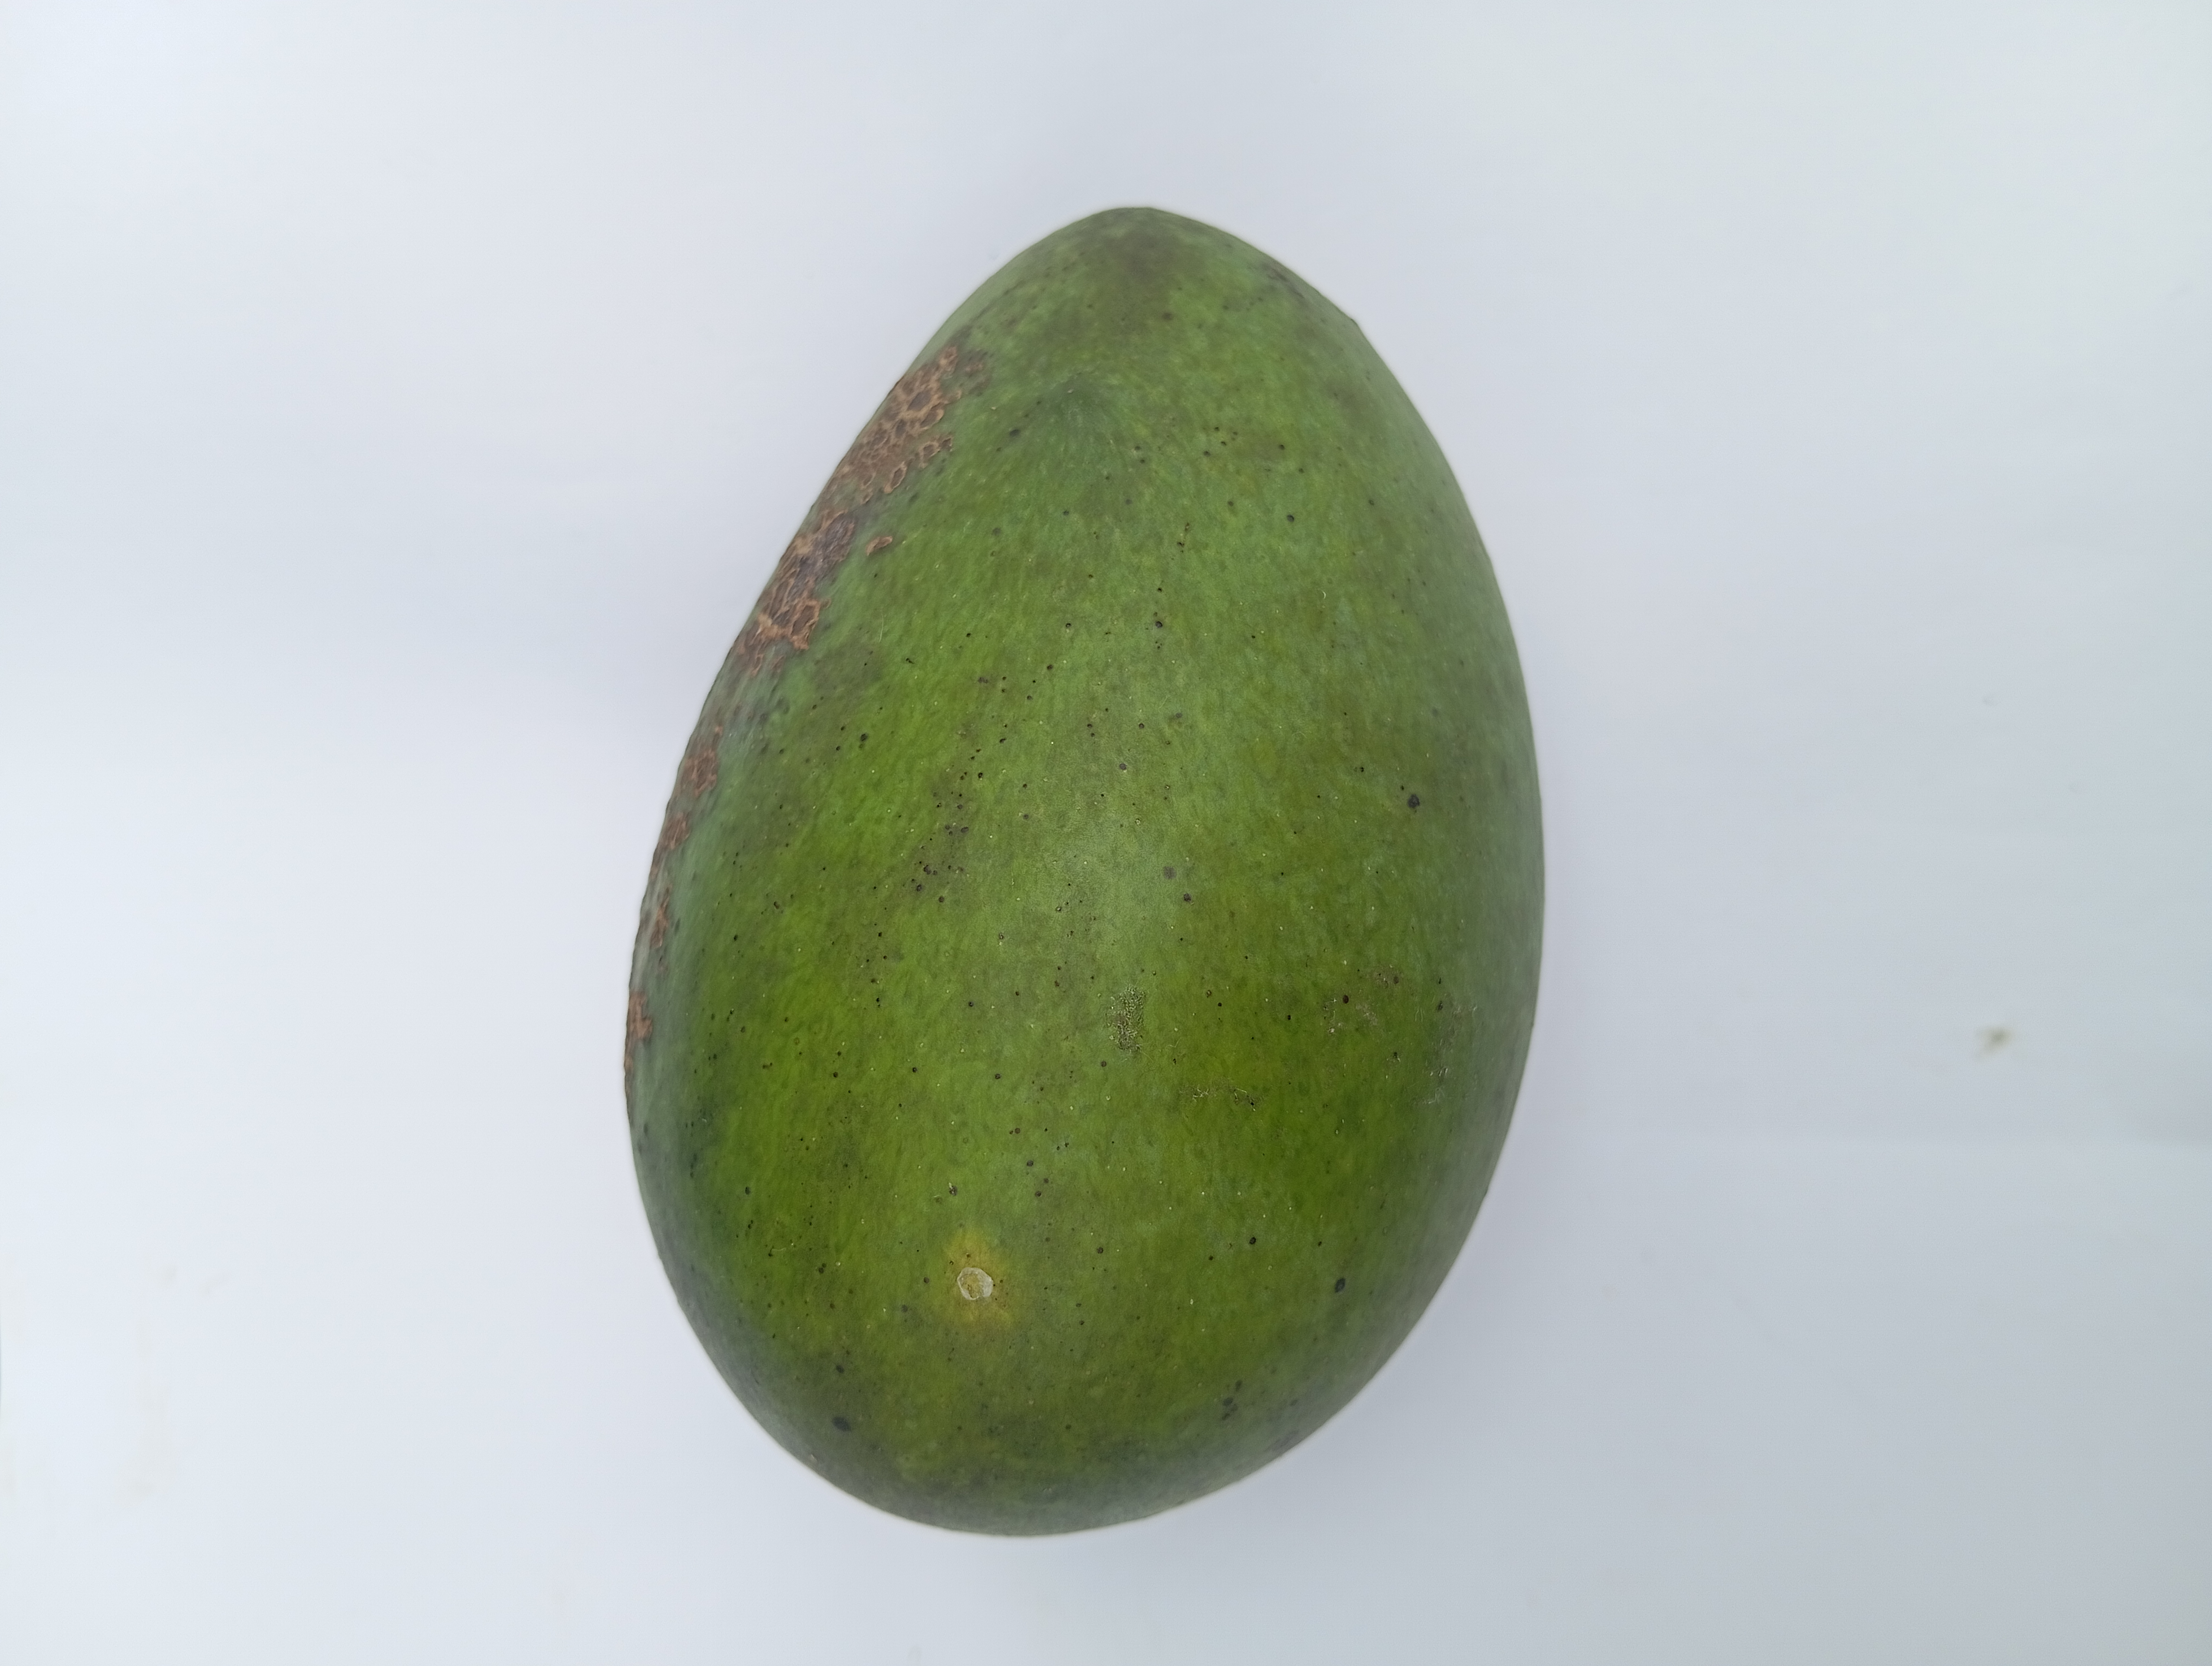
Mango variety: Harivanga